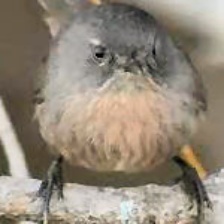
Species: WRENTIT
Scientific name: CHAMAEA FASCIATA